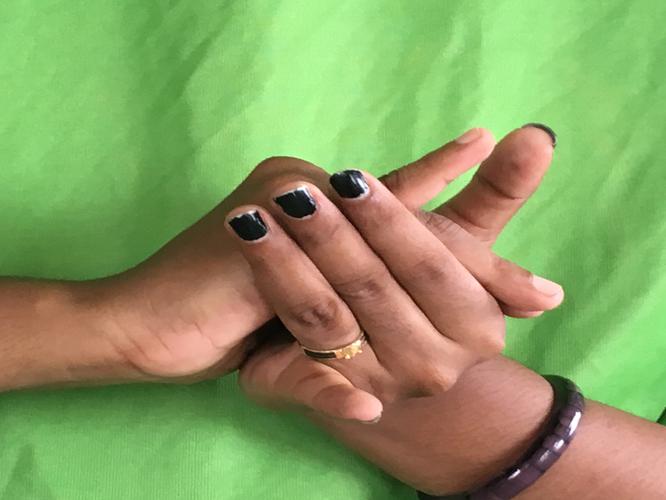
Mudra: Kurma
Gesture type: double_hand